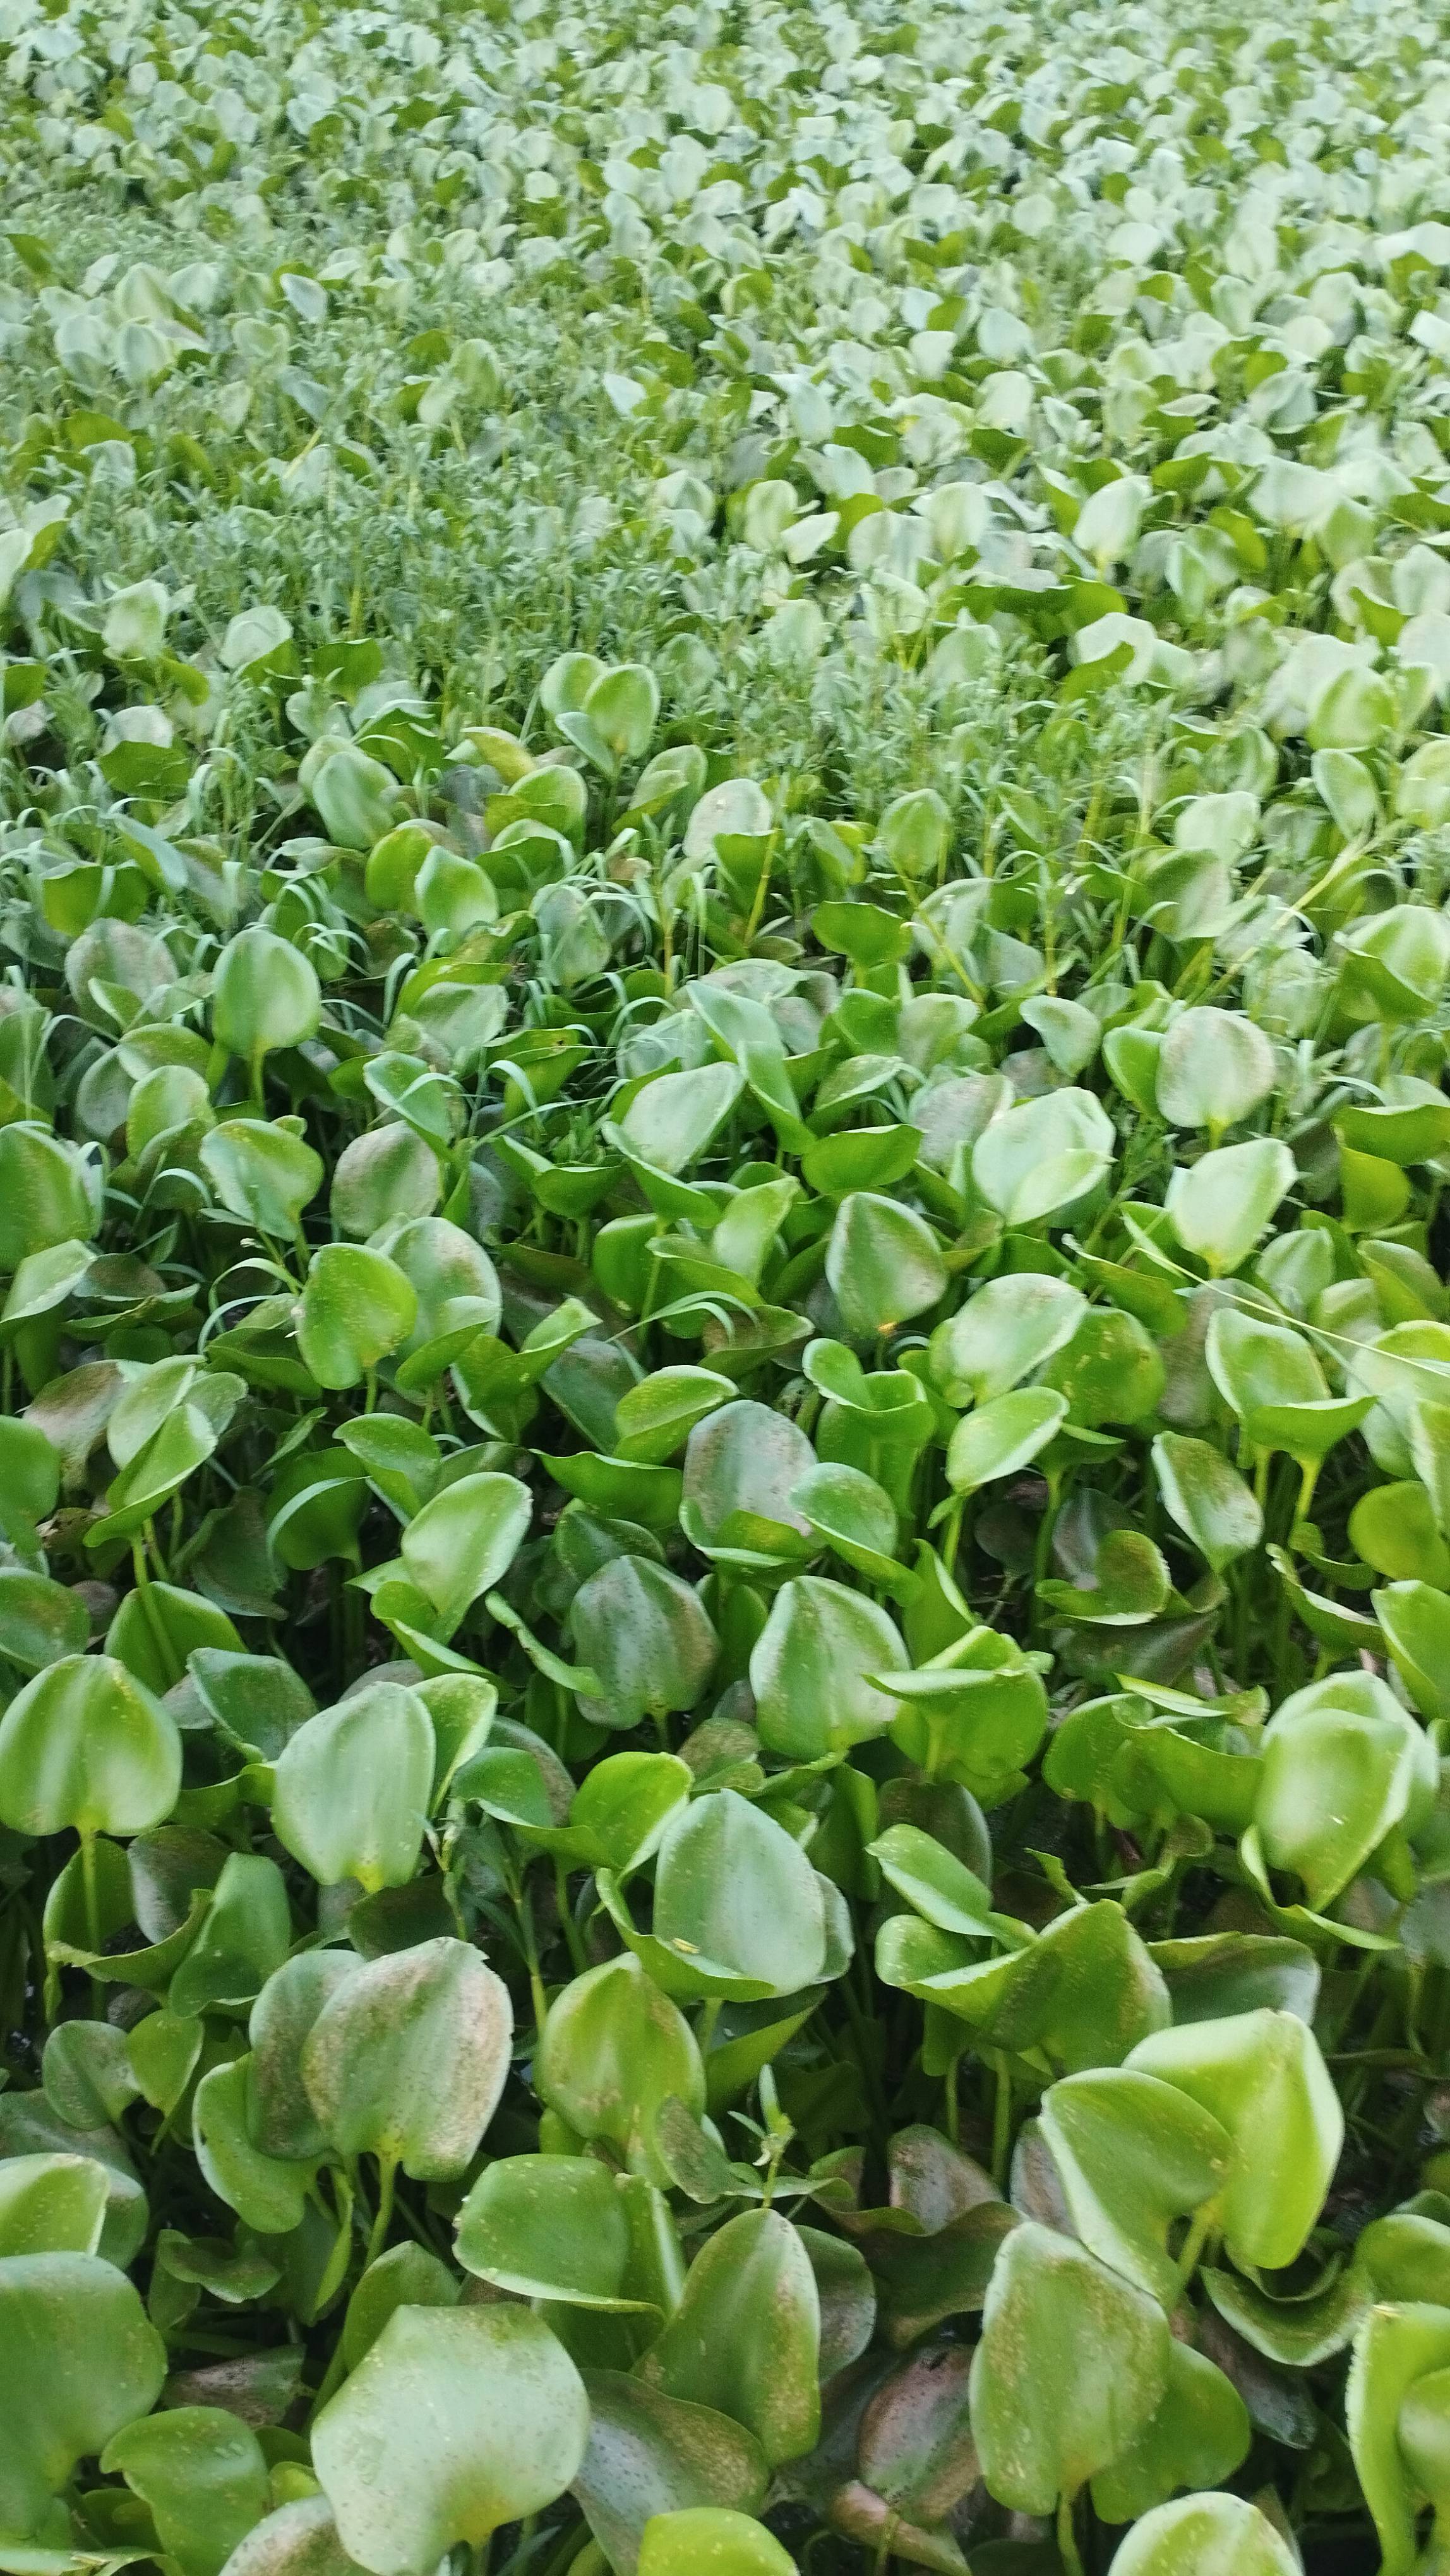
Species: Common Water Hyacinth (Eichornia crassipes)